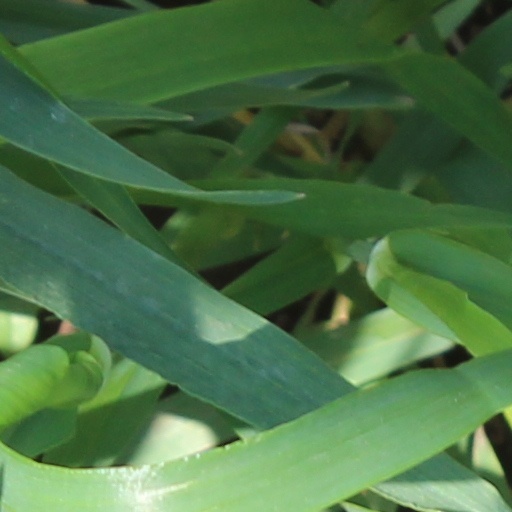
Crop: wheat